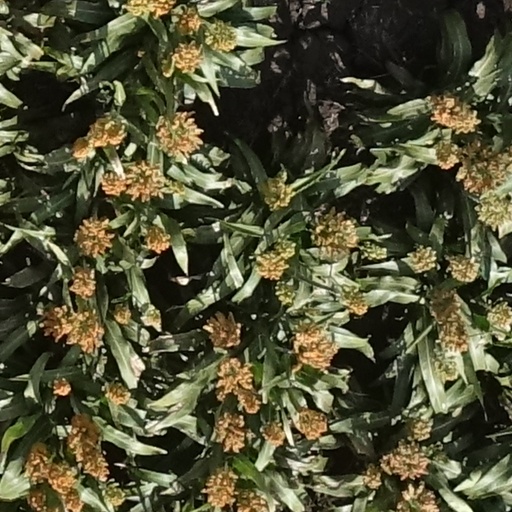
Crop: sorghum